Pearl

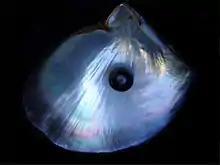
A black pearl and a shell of the black-lipped pearl oyster. The iridescent colors originate from nacre layers.

All shelled mollusks can, by natural processes, produce some kind of "pearl" when an irritating microscopic object becomes trapped within its mantle folds, but the great majority of these "pearls" are not valued as gemstones. Nacreous pearls, the best-known and most commercially significant, are primarily produced by two groups of molluskan bivalves or clams. A nacreous pearl is made from layers of nacre, by the same living process as is used in the secretion of the mother of pearl, which lines the shell.